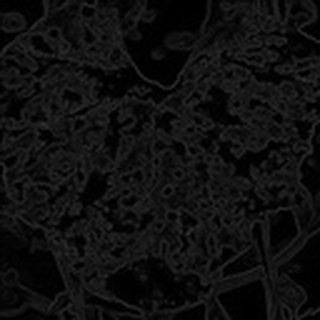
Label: cotton_powdery_mildew